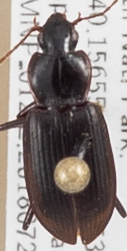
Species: Calathus advena
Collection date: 2018-07-23
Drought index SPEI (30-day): -0.404
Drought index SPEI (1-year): -1.01
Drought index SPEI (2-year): -0.46